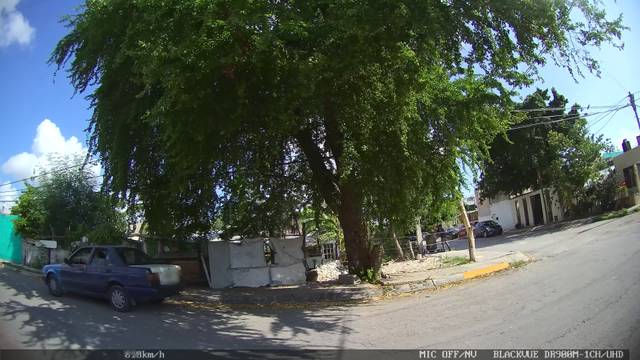
Region: Mexico
Coordinates: 21.191, -86.83